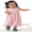
Label: baby